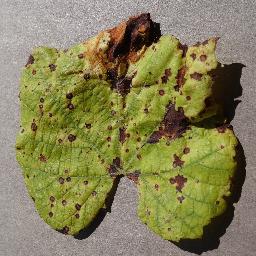
Label: Grape___Leaf_blight_(Isariopsis_Leaf_Spot)